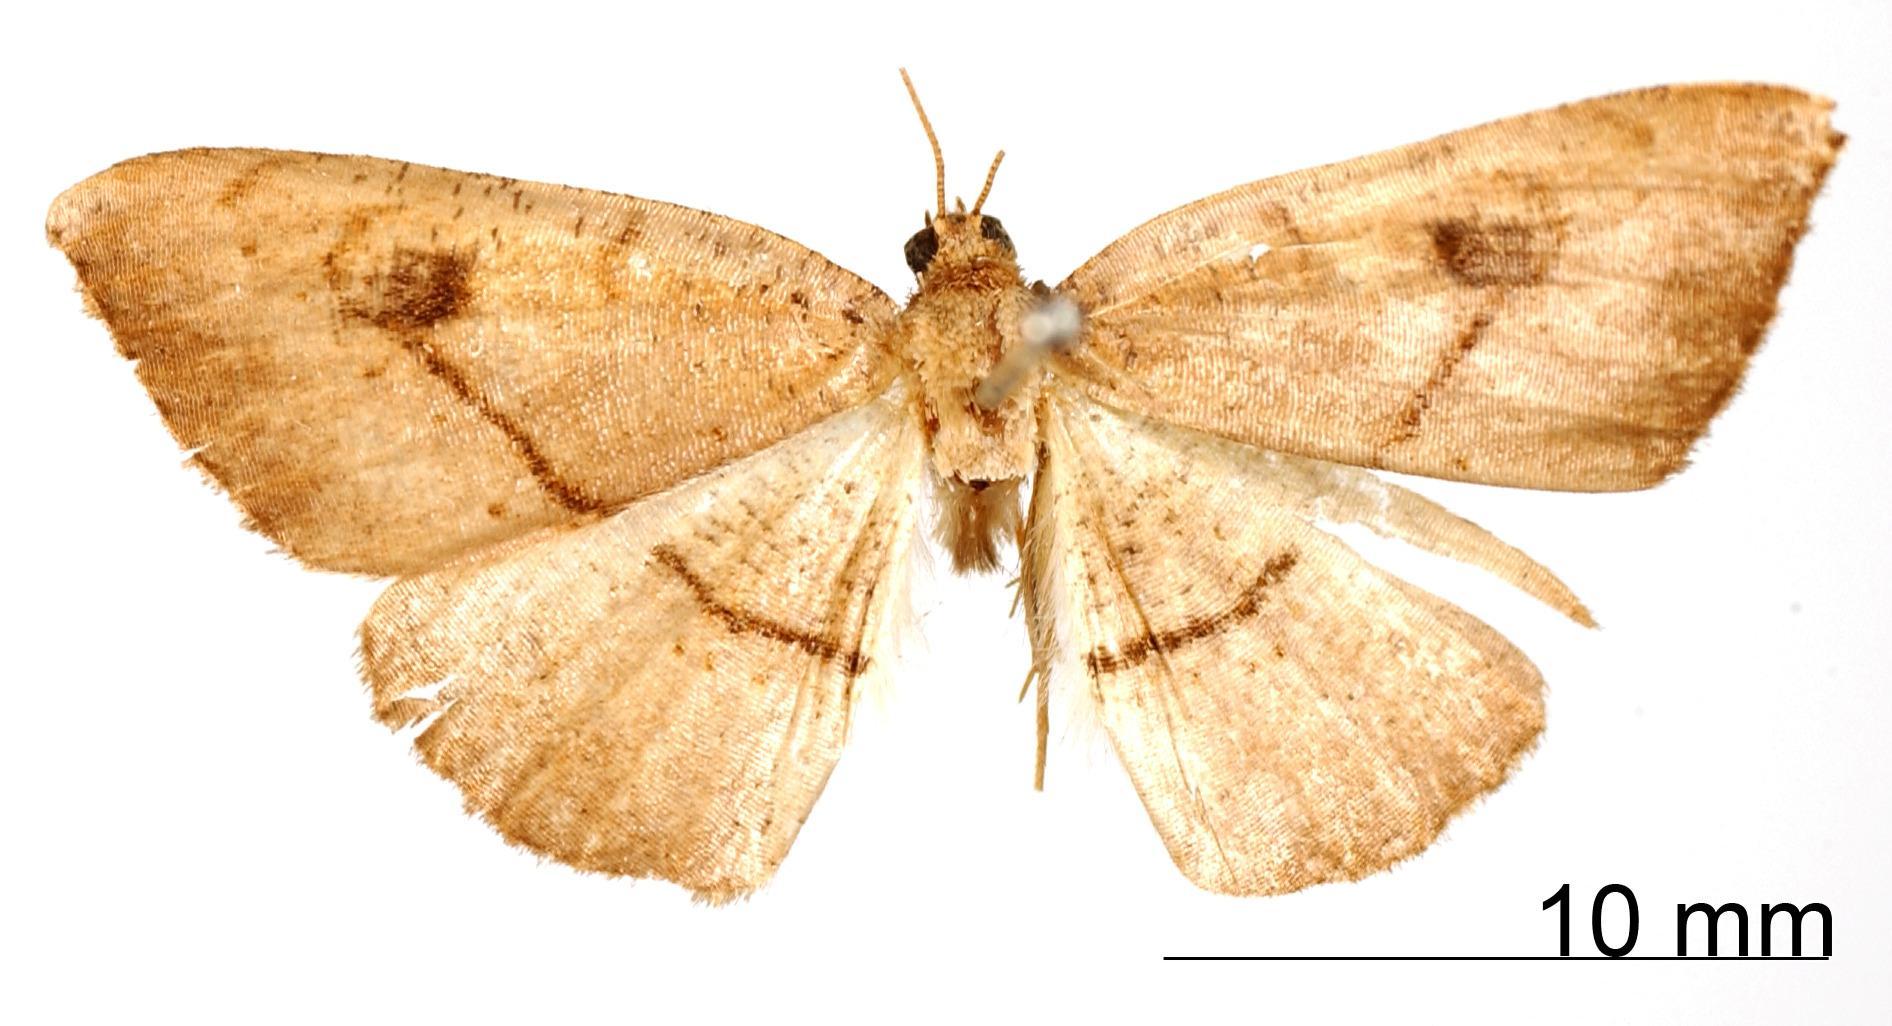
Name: Loxaspilates torcida
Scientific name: Loxaspilates torcida Dognin, 1900
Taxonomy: Animalia, Arthropoda, Insecta, Lepidoptera, Geometridae, Ennominae
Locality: Environs de Loja, Ecuador, Ecuador